Corsican red deer

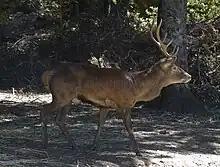
A male Corsican red deer

The Corsican red deer is smaller than most of the 16 subspecies of the red deer; it has shorter legs (possibly to better scramble up mountain sides) and a longer tail. The antlers are also simplified and shorter, typically less than in length. The coat is brownish. Life expectancy is 13–14 years. Males reach a height of and a weight of ; while females measure and weight .